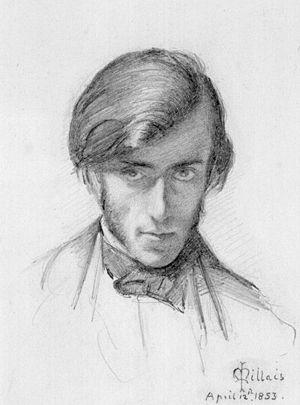
Frederic George Stephens, né à Londres le 10 octobre 1827 et mort dans la même ville le 9 mars 1907, est un critique d'art membre de la confrérie préraphaélite.